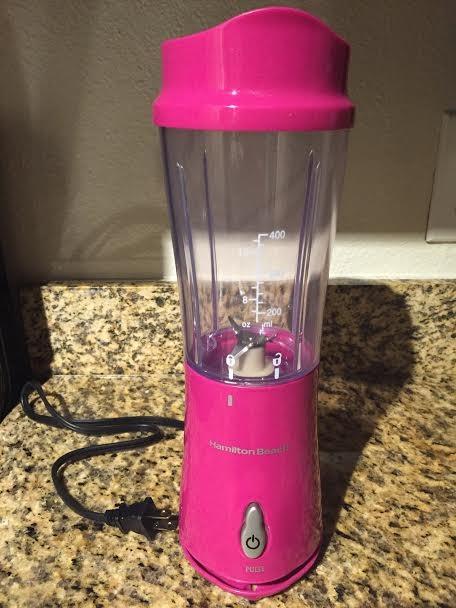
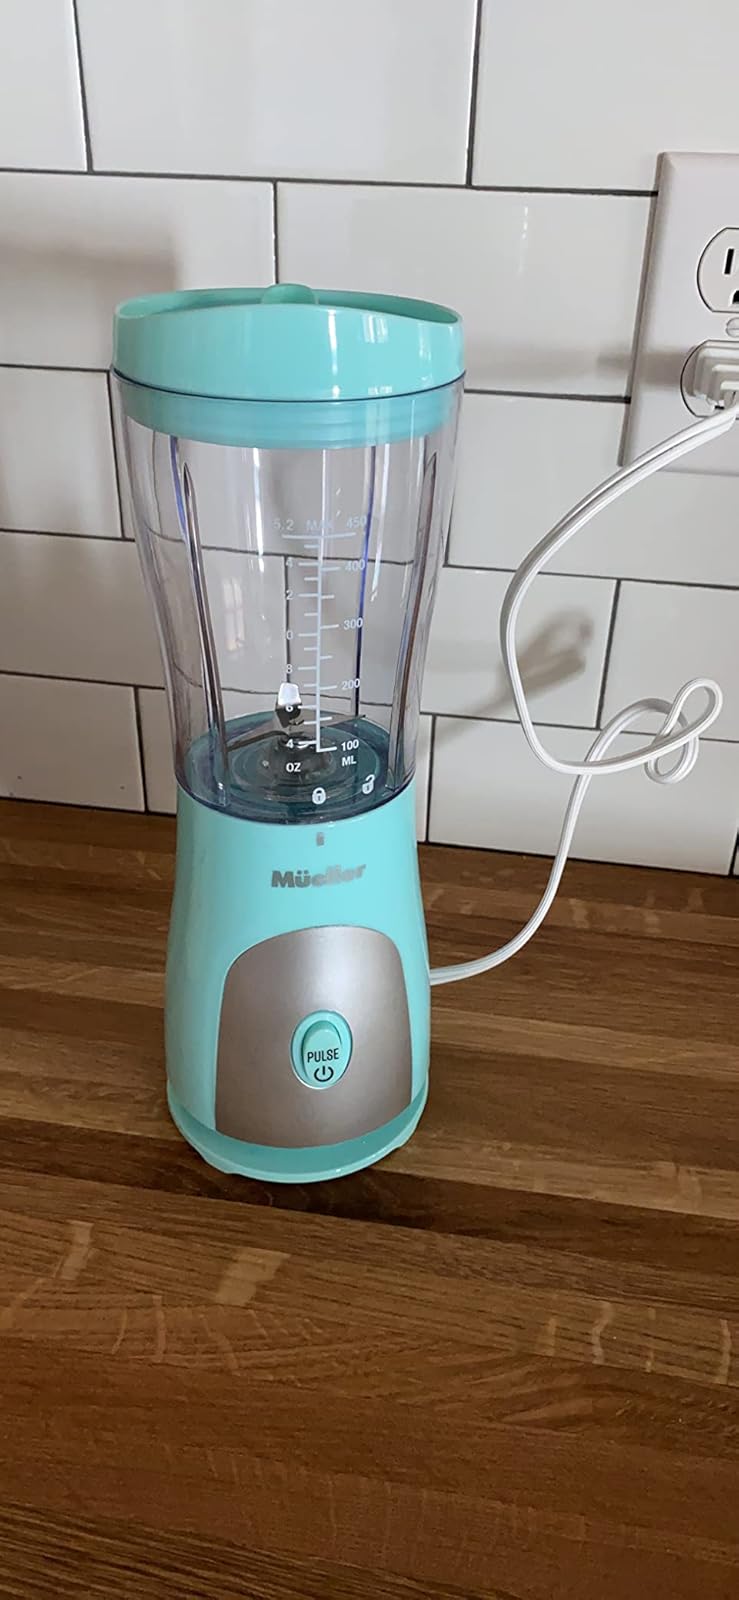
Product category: items_blender
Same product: no